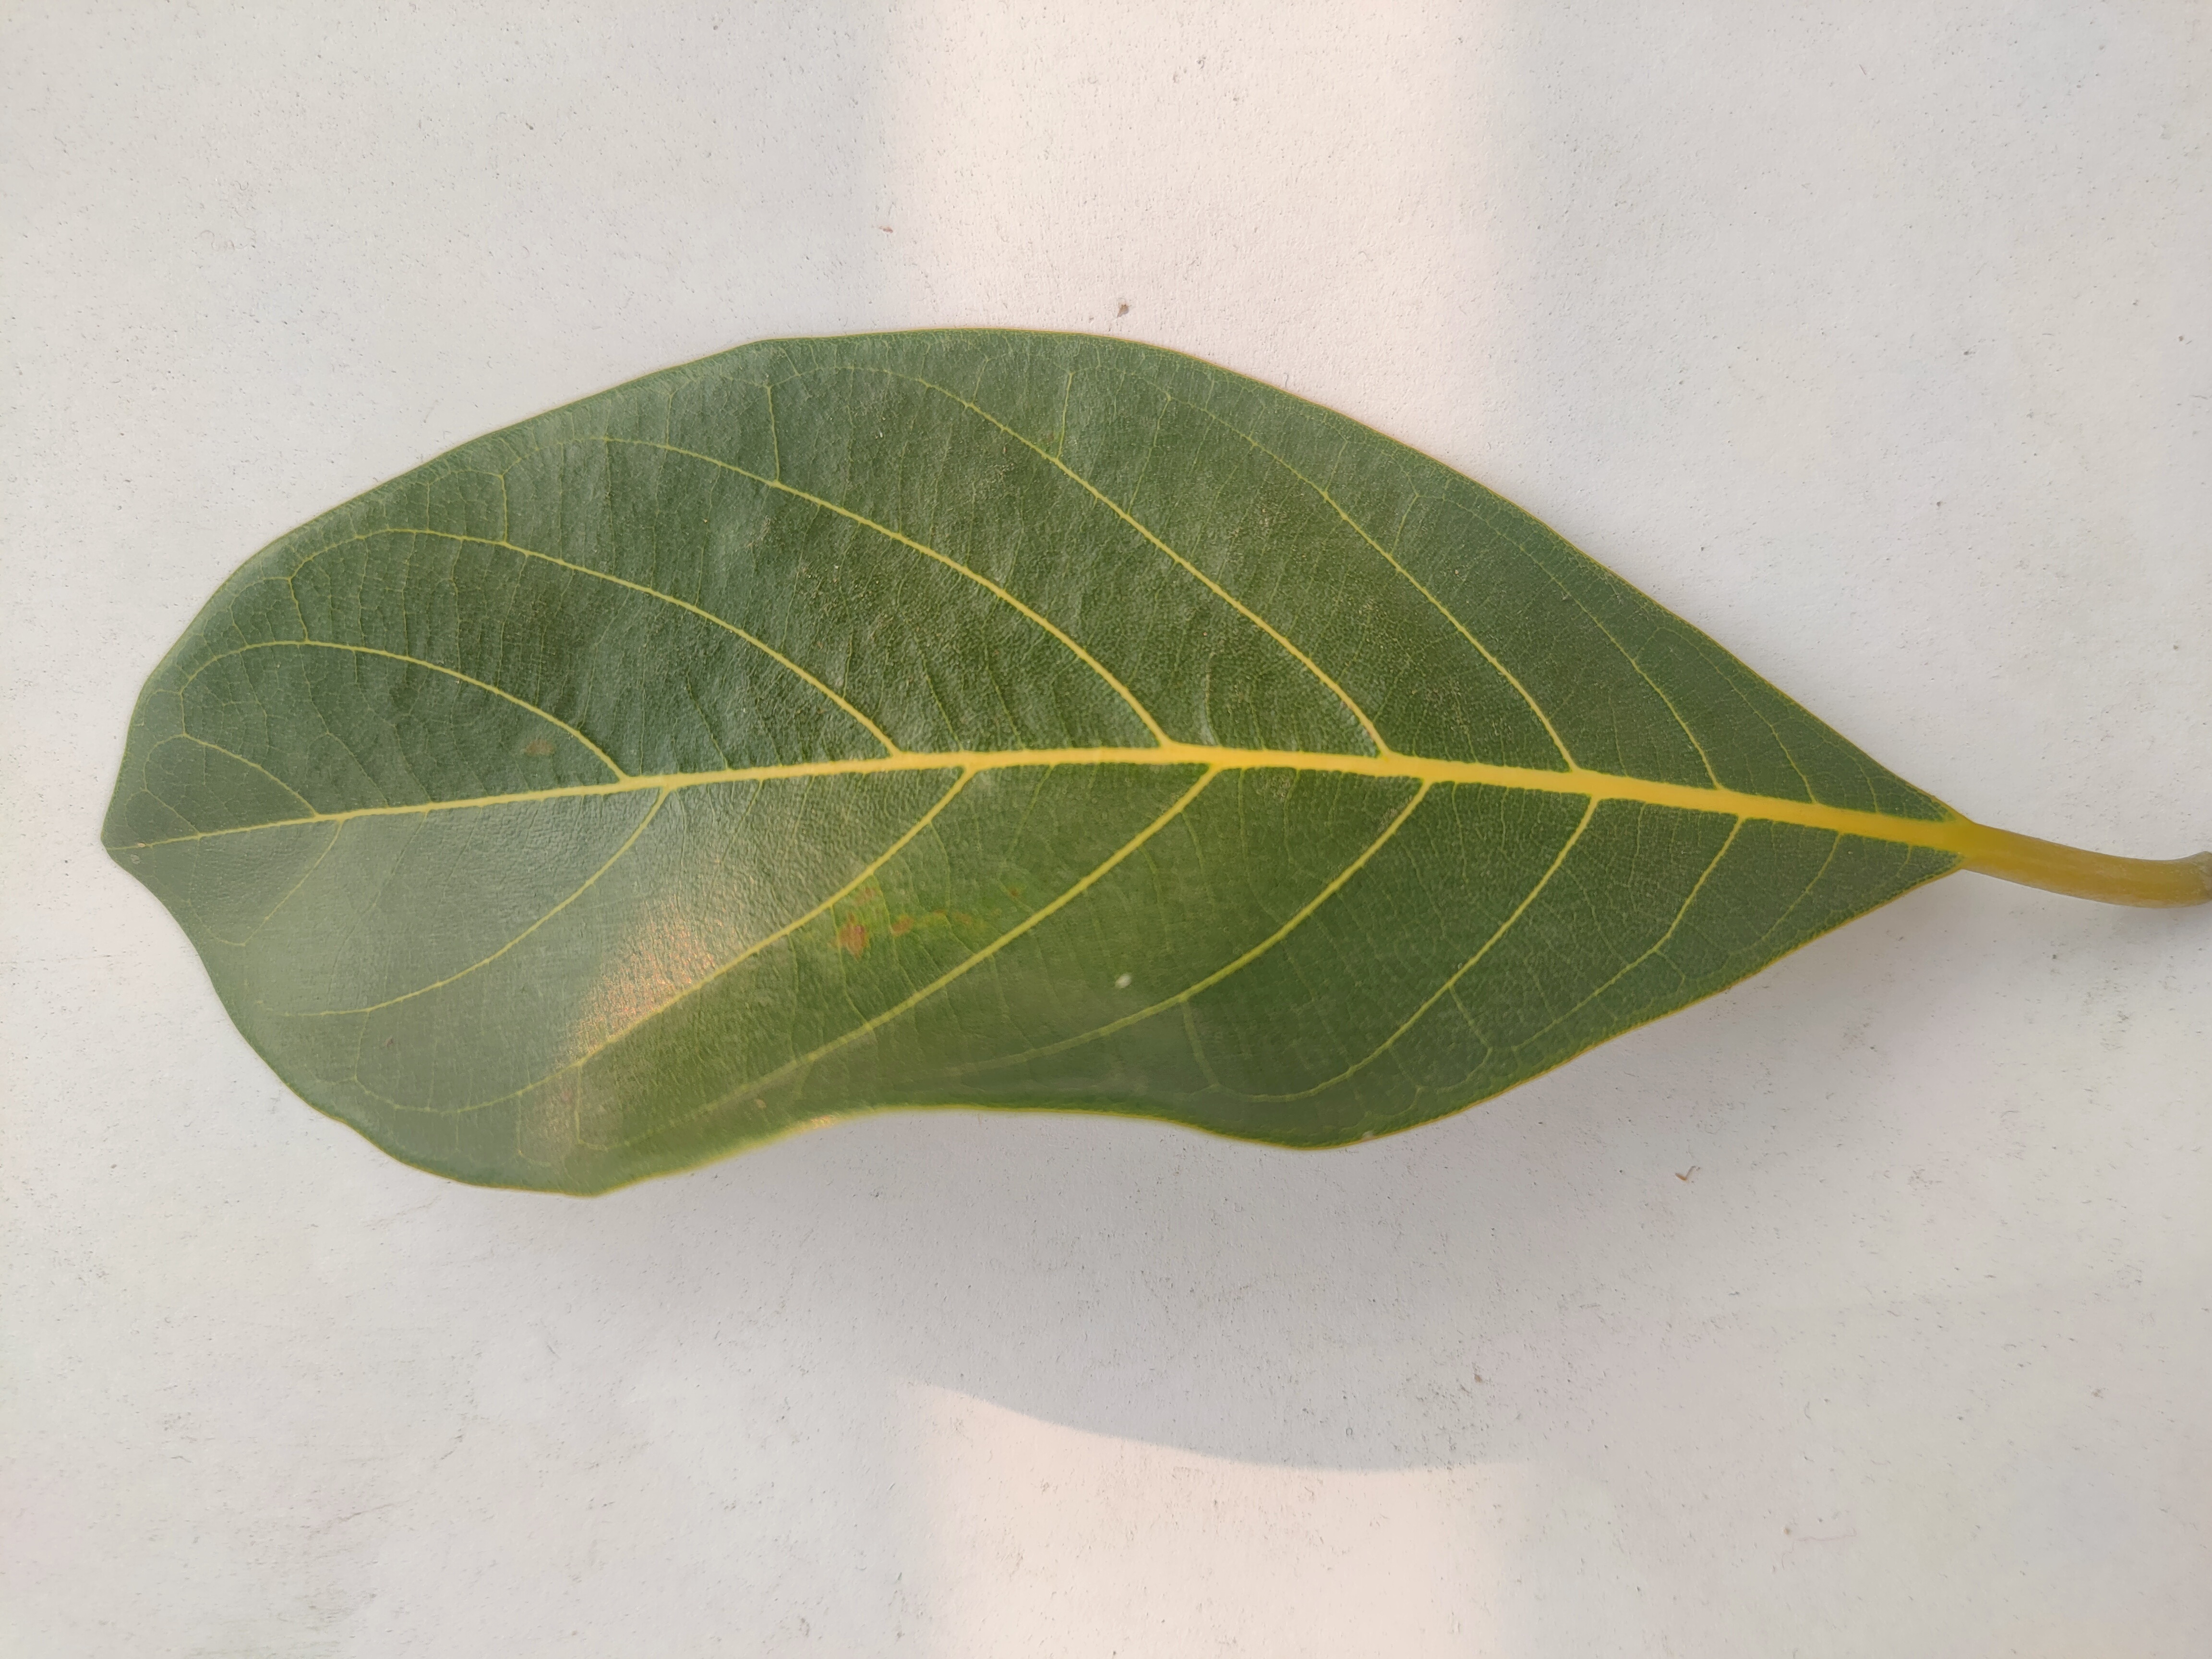
Leaf variety: Jackfruit